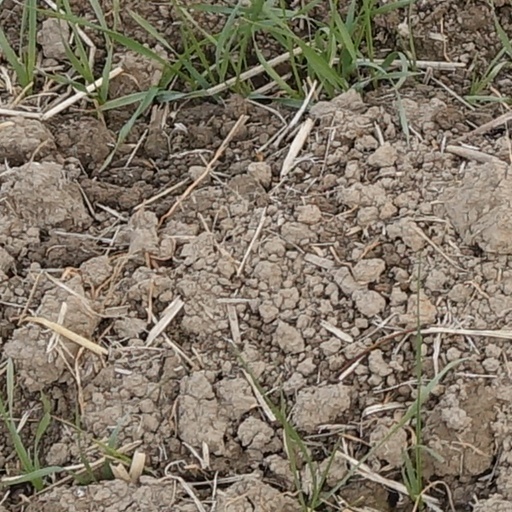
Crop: wheat